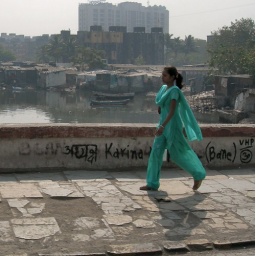
India, Mumbai, Grand Hyatt , woman walking over decrepit bridge with many shanties on the river bank behind